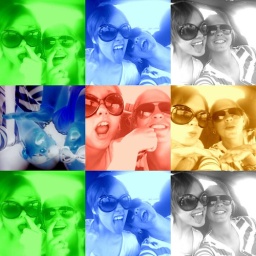
Me an my doris goofin off in the car at a red light... heehee